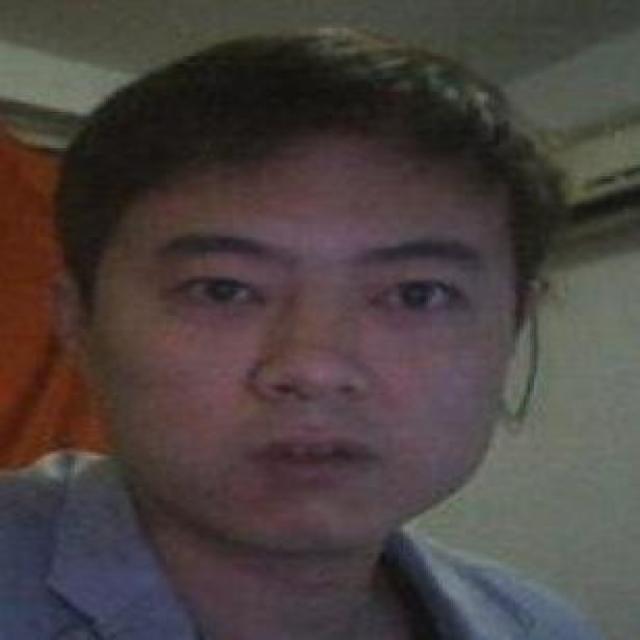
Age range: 21-44